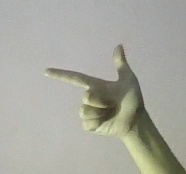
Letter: yaa